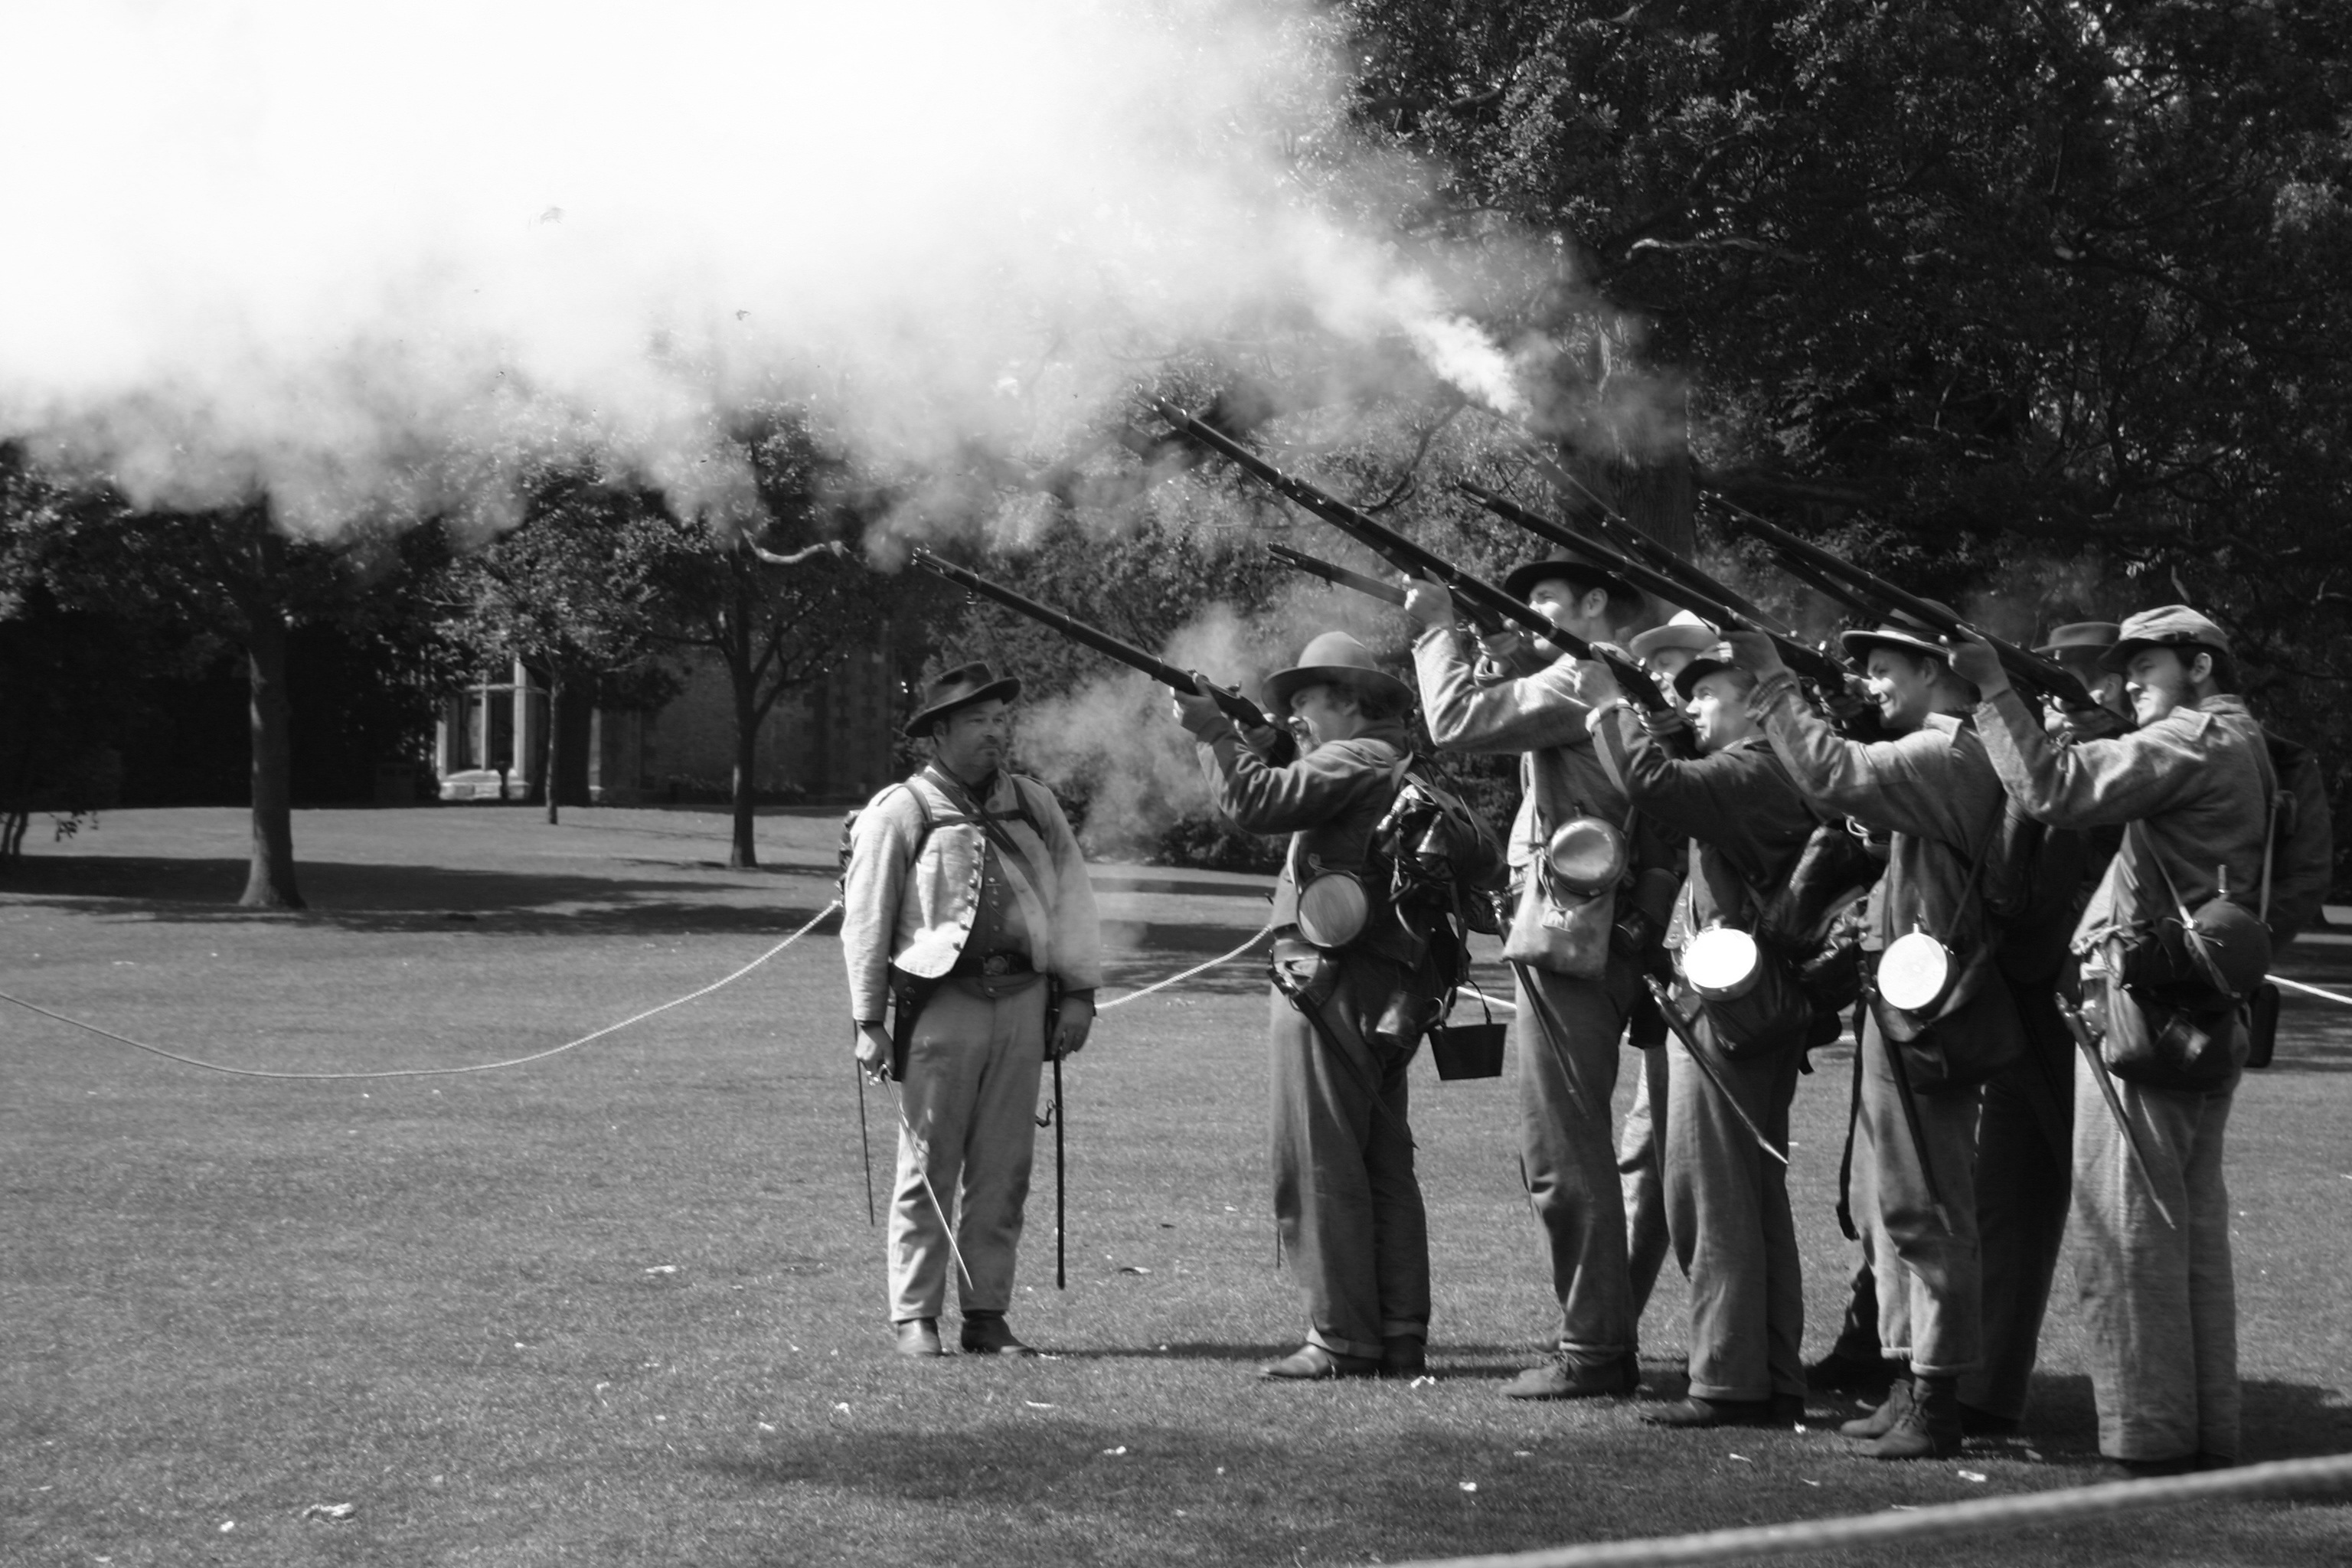
black and white, people, smoke, crowd, military, army, flag, america, fire, historic, monochrome, weapon, fight, south, war, north, battle, reenactment, rebel, american, camp, photograph, gun, history, historical, battlefield, union, civil, artillery, civil war, american civil war, re enactment, confederate, ranks, monochrome photography, muskets, rifles, yankee, walton gardens